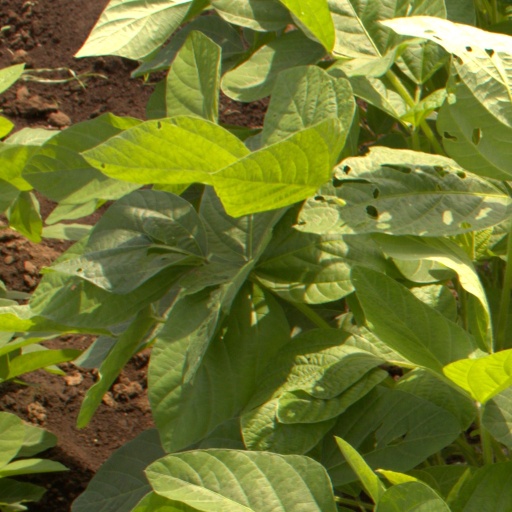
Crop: soybean